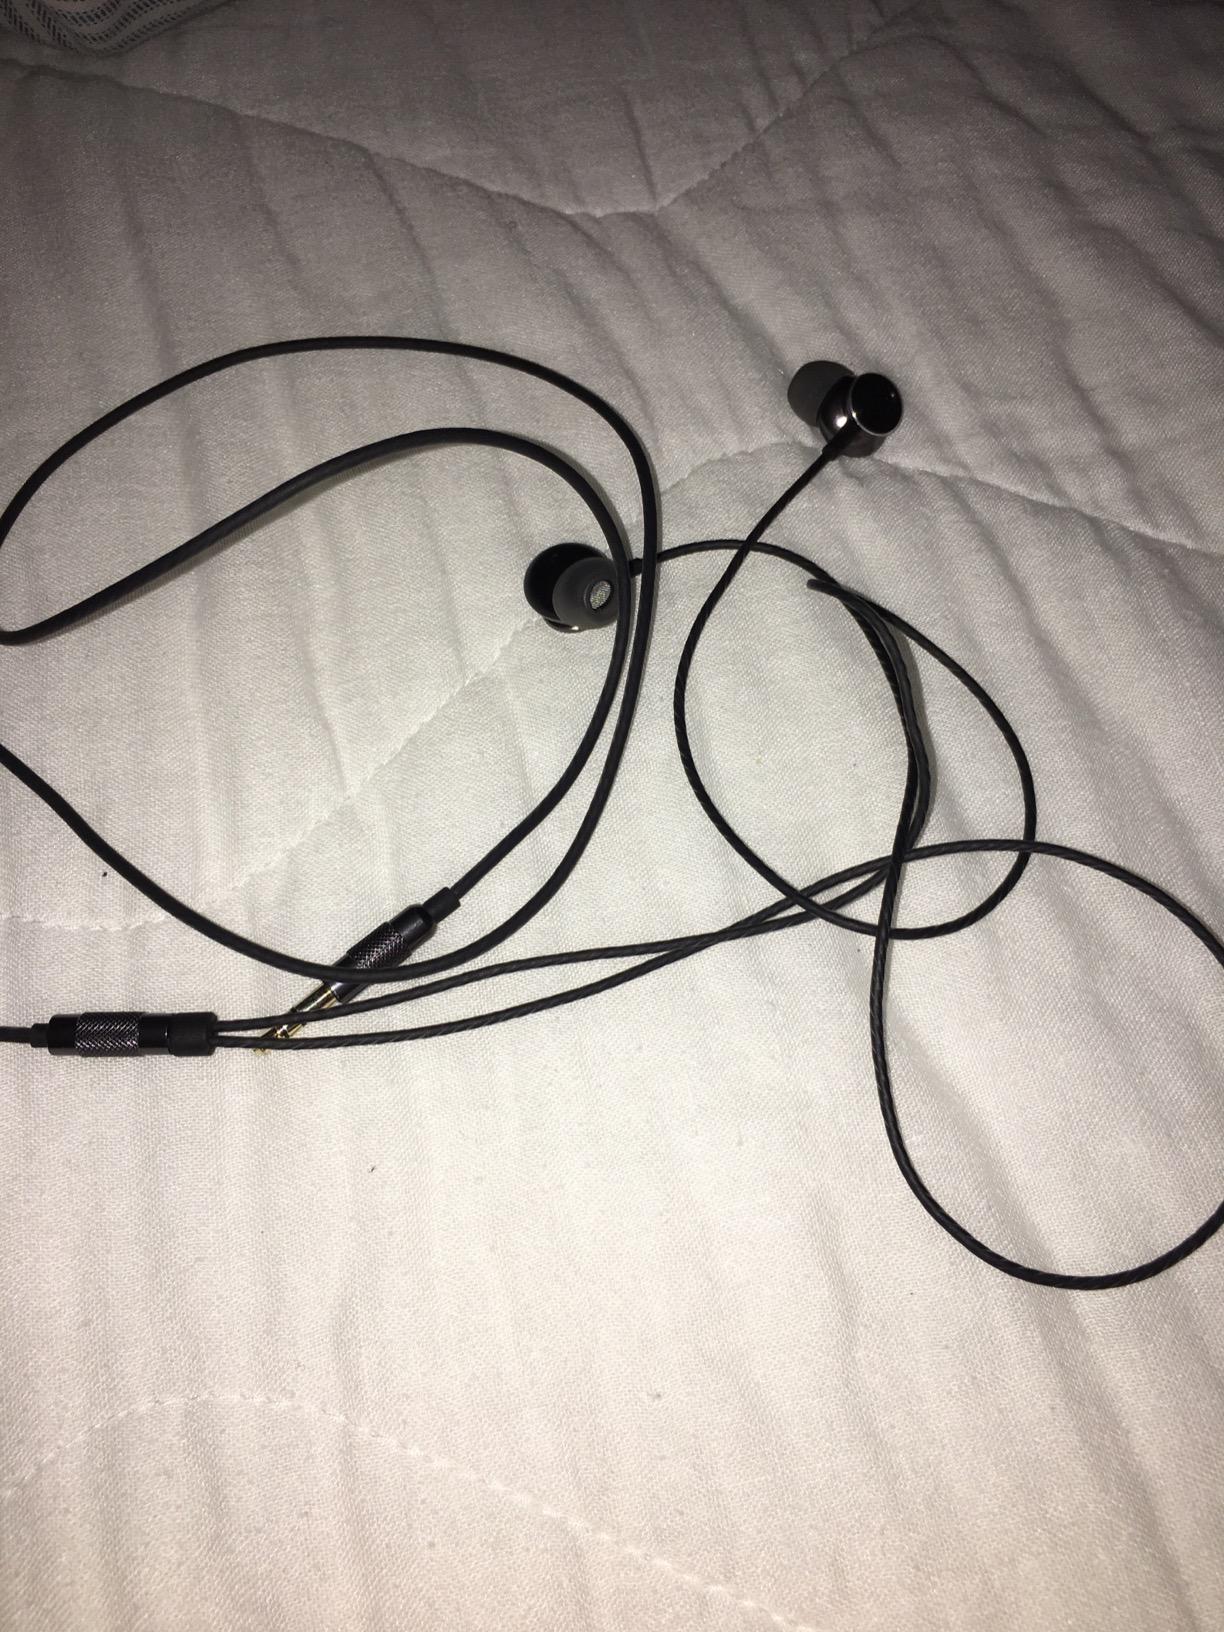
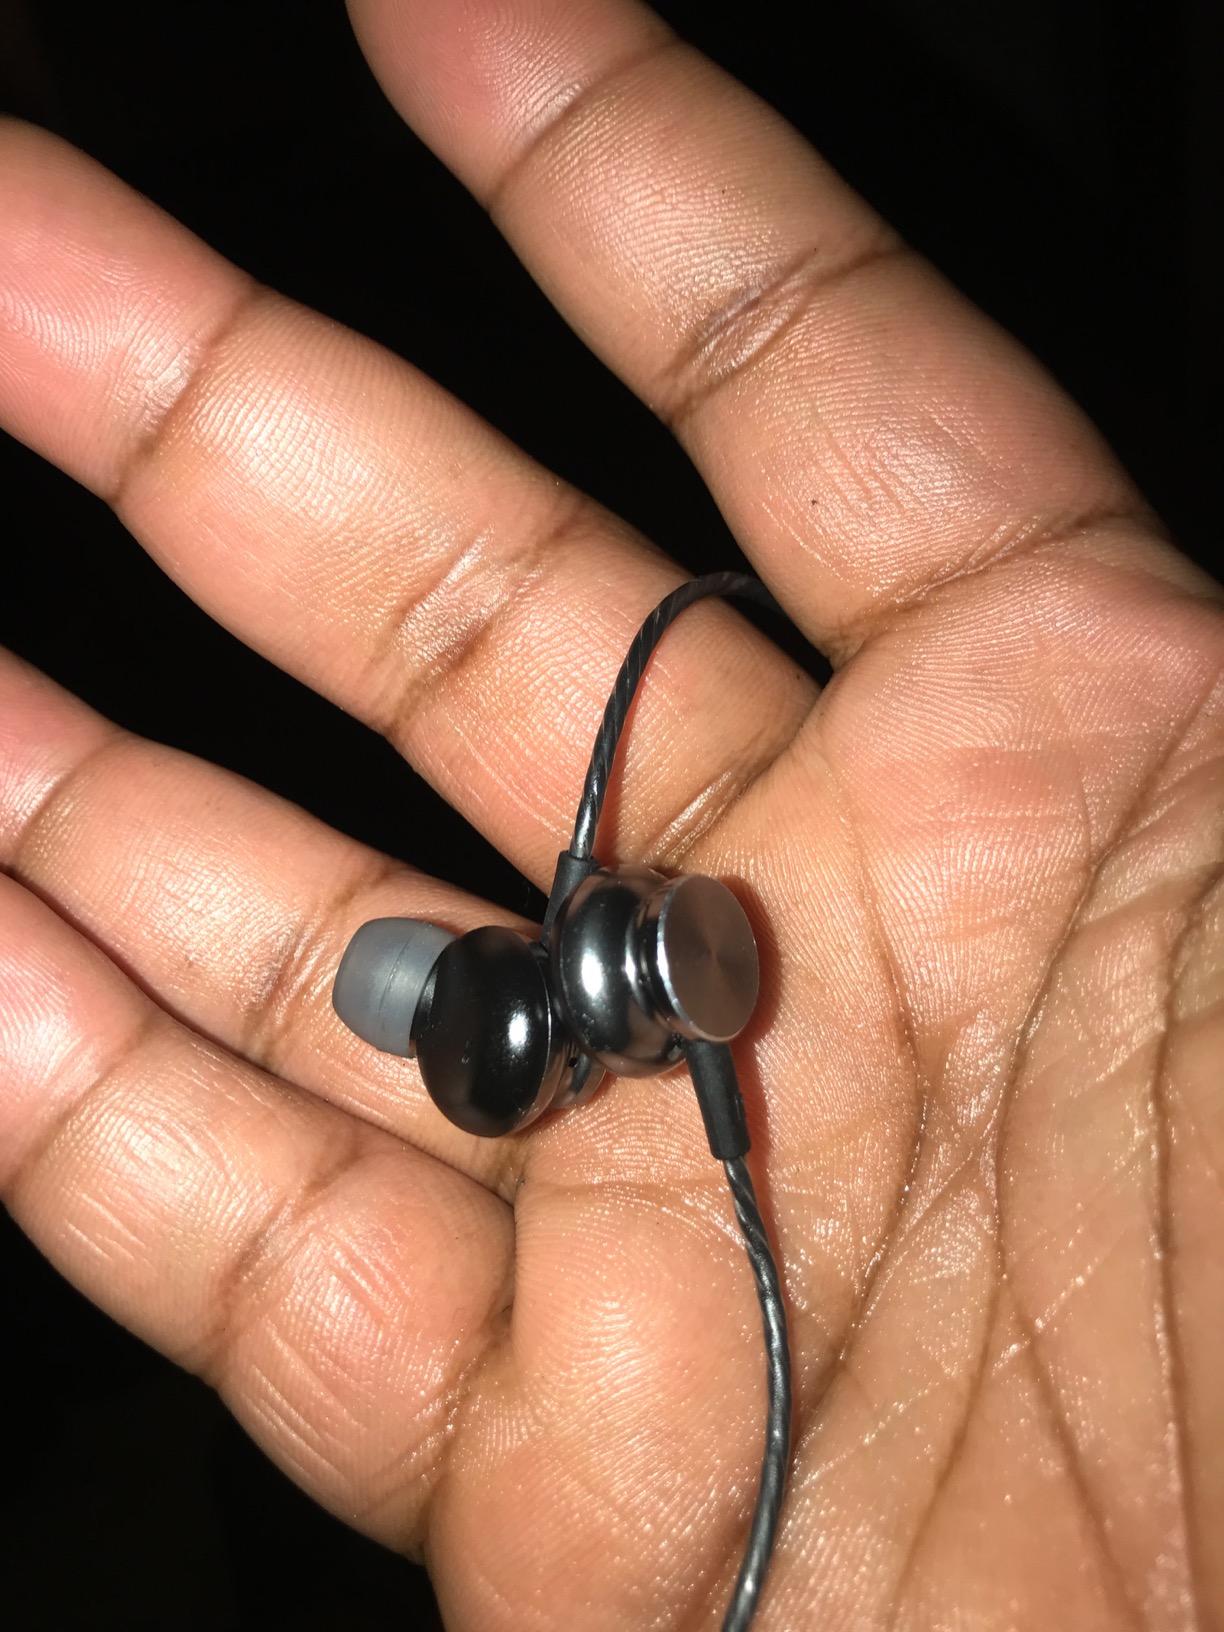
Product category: headphones
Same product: yes